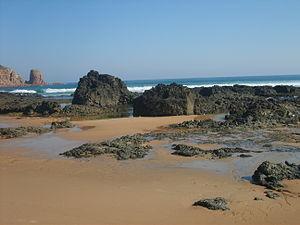
Cape Woolamai est un village sur Phillip Island dans le Gippsland une région de Victoria en Australie.